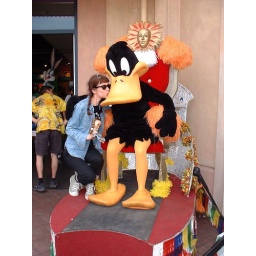
The silly little girl on the left is none other than me, in full furry loving mode.